Pennsylvania Route 501

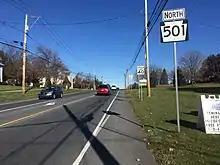
PA 501 northbound past PA 722 in Neffsville

PA 501 begins at an intersection with US 222/PA 272 in the community of Glen Moore in Manheim Township, Lancaster County, north of the city of Lancaster. From here, the route heads north on Lititz Pike, a five-lane road with a center left-turn lane, with the southbound direction running concurrent with southbound US 222. The road passes through business areas and runs to the east of a residential neighborhood before reaching an interchange with the US 30 freeway, where the road is a four-lane divided highway. At this point, the concurrency with southbound US 222 ends and PA 501 continues north as a three-lane road with a center left-turn lane. The route heads through suburban residential areas with some businesses, passing through Overlook and Brooklawn. Farther north, the road narrows to two lanes. In the community of Neffsville, PA 501 intersects PA 722, with that route turning north for a concurrency before it splits to the east on East Oregon Road. Past this, PA 501 passes near more suburban residential and commercial development, gaining a center left-turn lane again. The road becomes two lanes again and runs between farm fields to the west and the Lancaster Airport to the east before it crosses into Warwick Township.